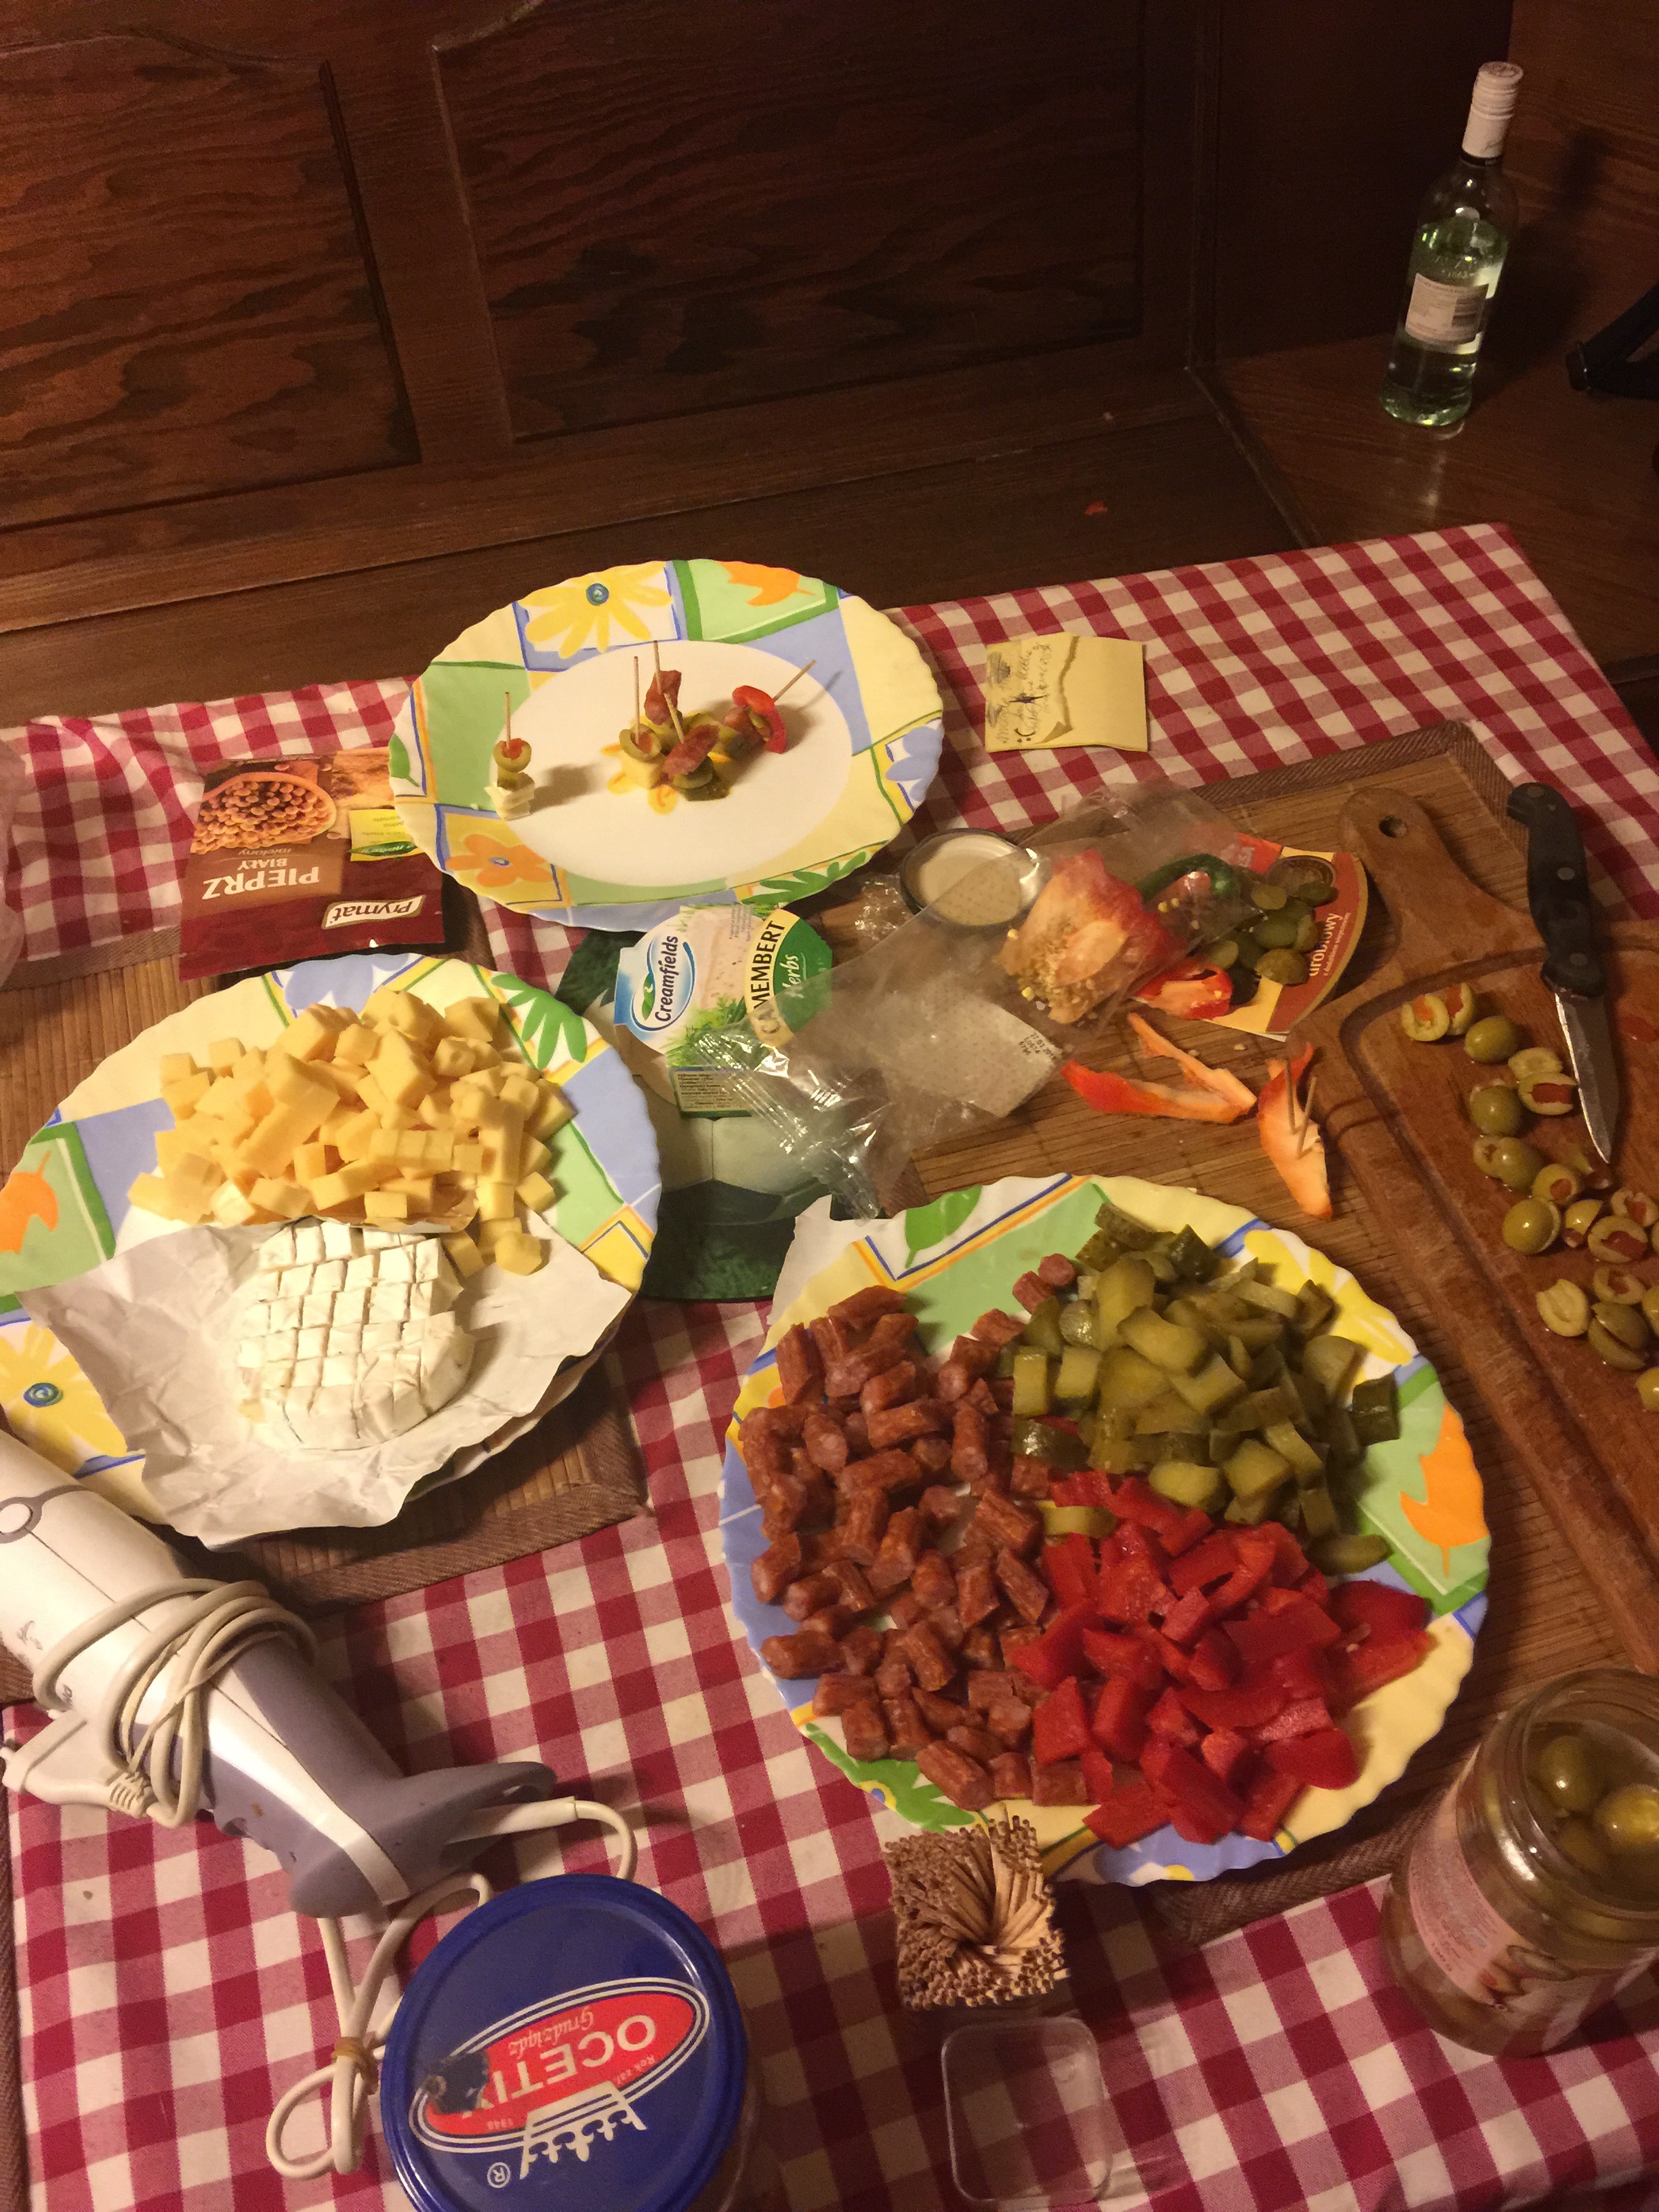
dish, meal, food, cooking, kitchen, breakfast, eat, lunch, cook, eating, vegetables, dinner, components, composition, event, caps, edible, supper, brunch, taste, luncheon, the ceremony, preparation of the